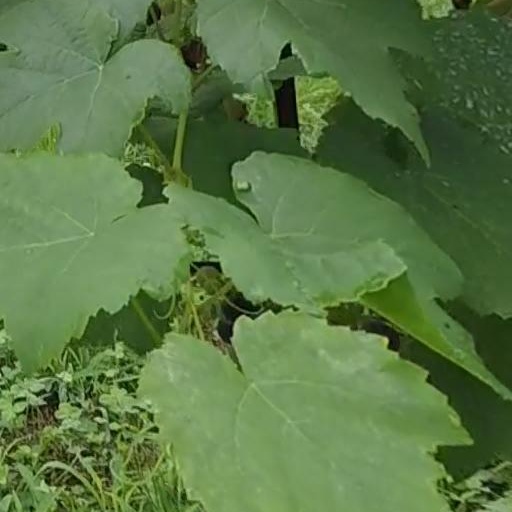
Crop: grape